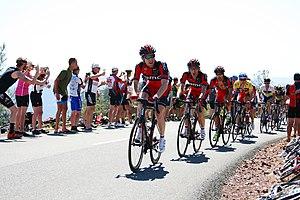
La 8ᵉ édition du Tour de Californie s'est déroulée du 12 au 19 mai 2013. Cette épreuve est classée 2.HC dans l'UCI America Tour 2013. La course est remportée par le coureur Américain Tejay van Garderen, devant l'Australien Michael Rogers et le Colombien Janier Acevedo.